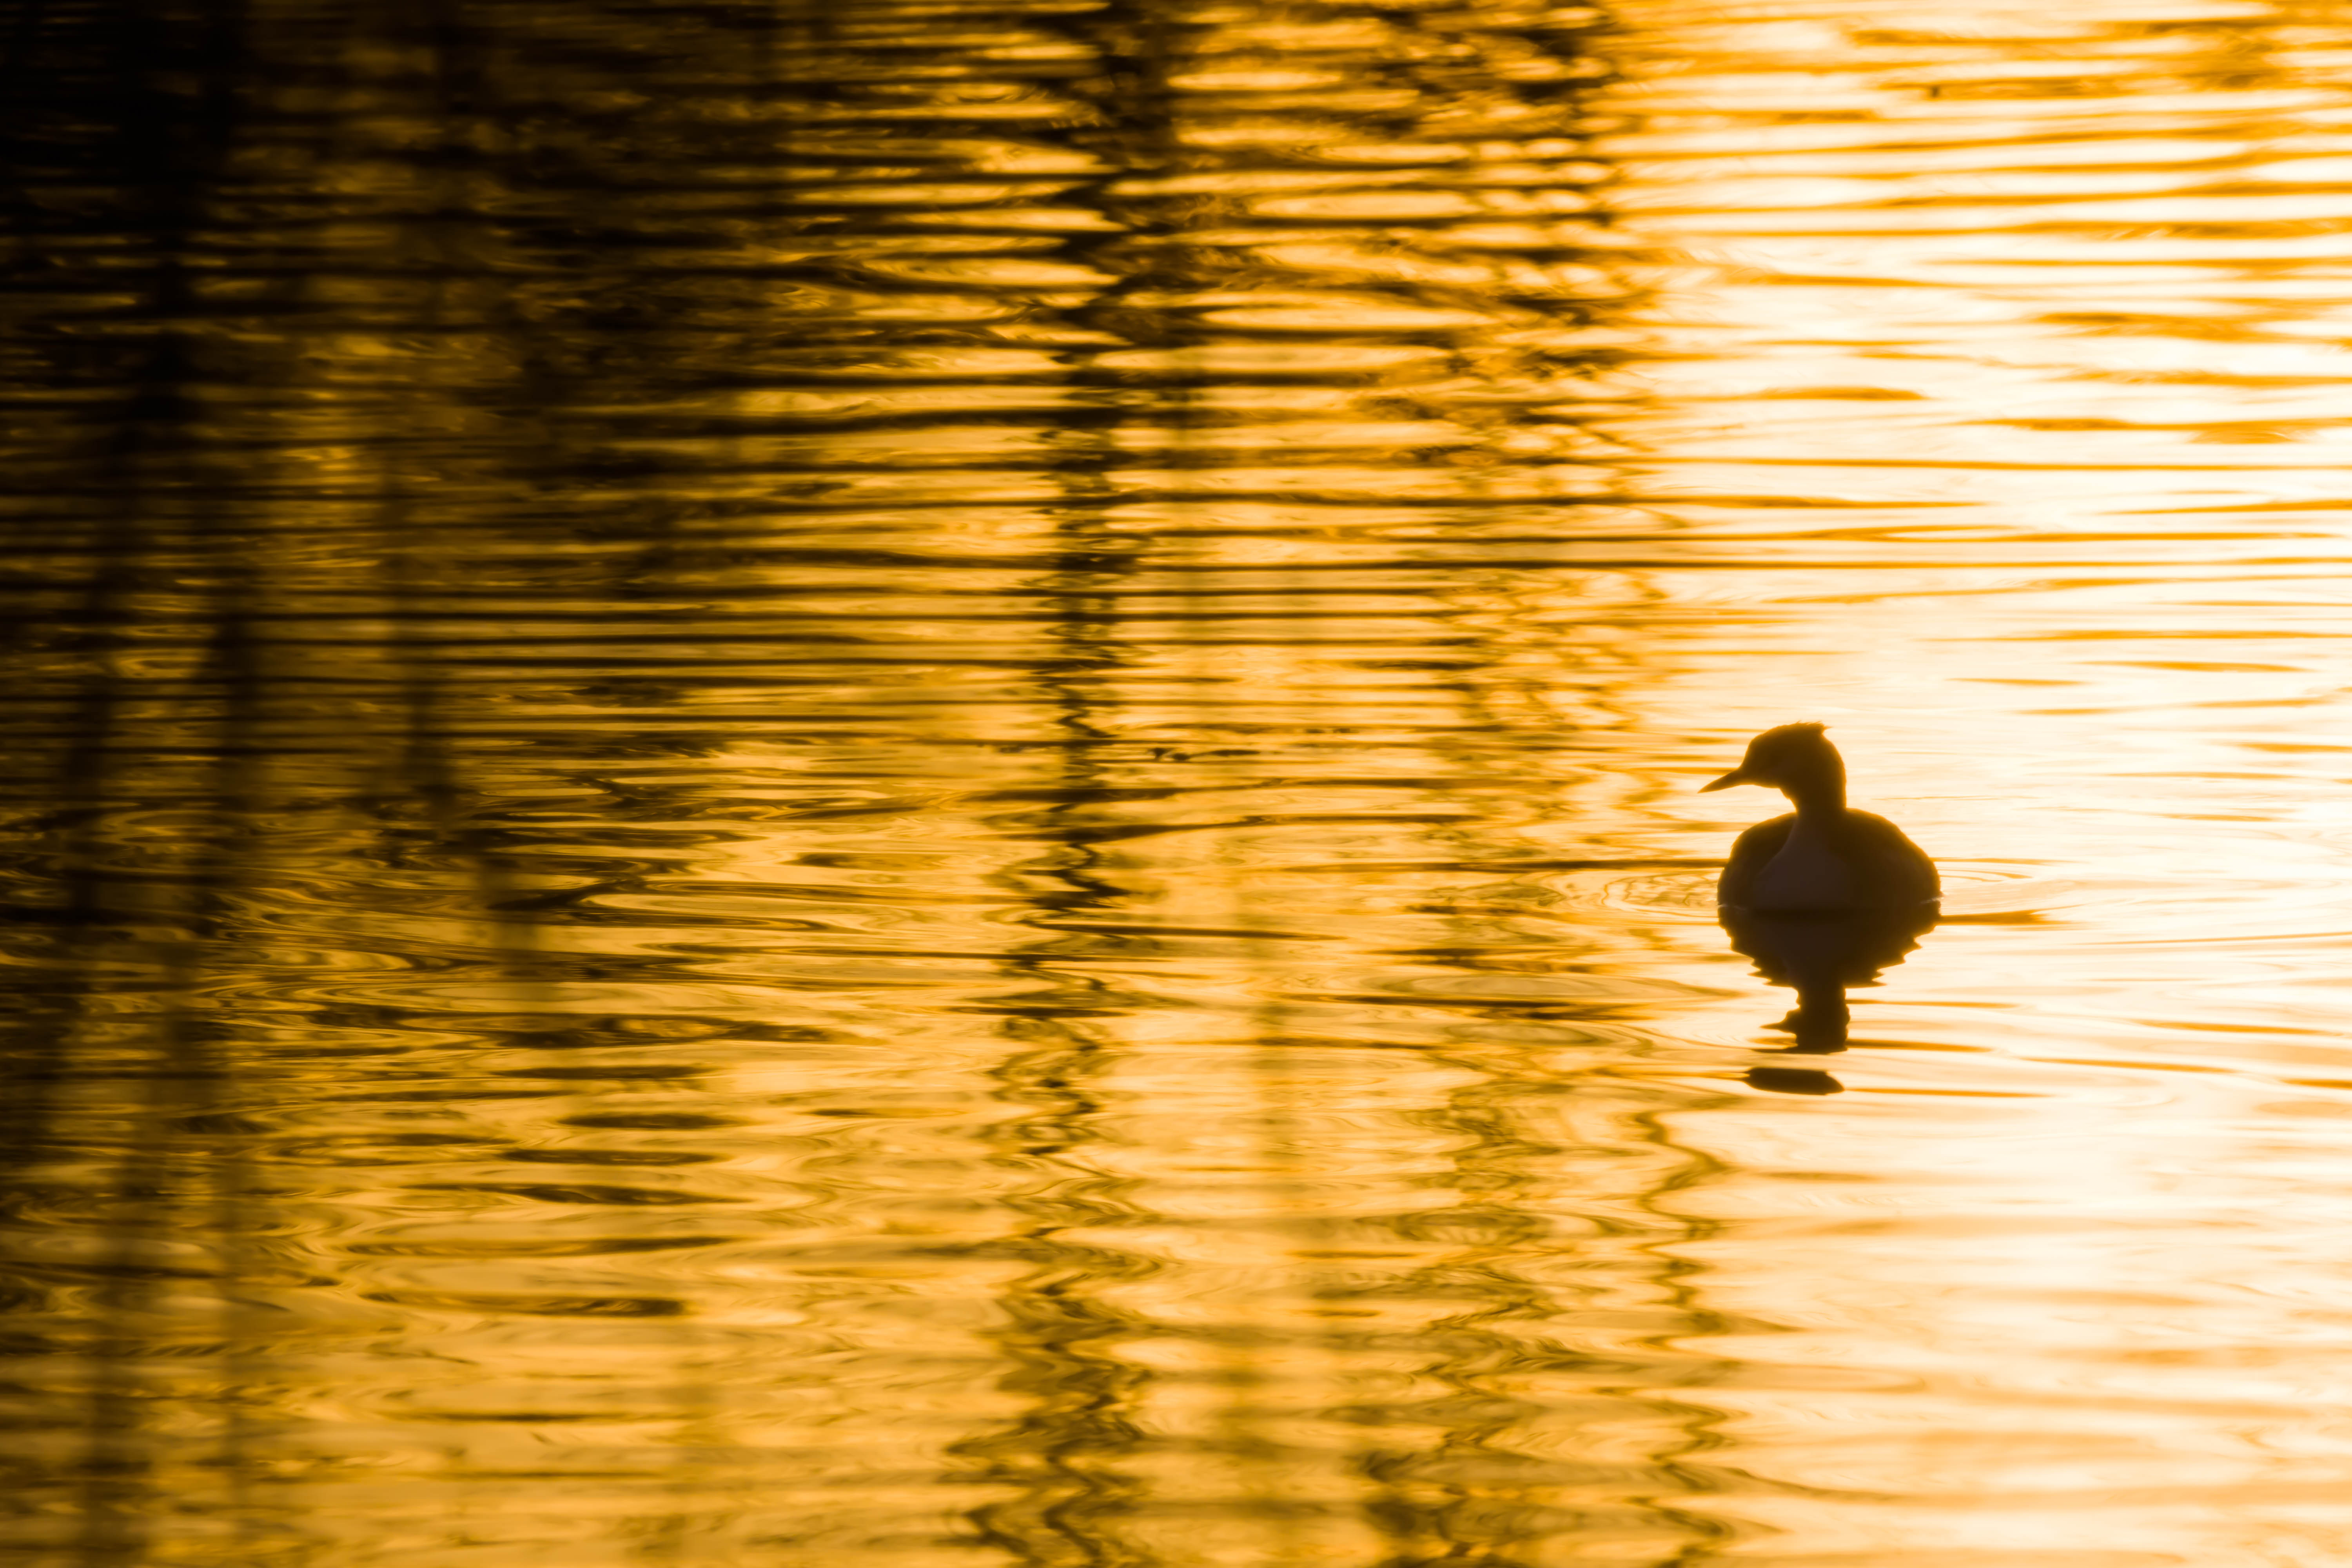
nature, forest, wildlife, mammal, animals, vertebrate, bird green, yellow, season, bee, duck, squirrel, water, reflection, bird, water bird, leaf, morning, sunlight, ducks geese and swans, beak, calm, waterfowl, stock photography, sky